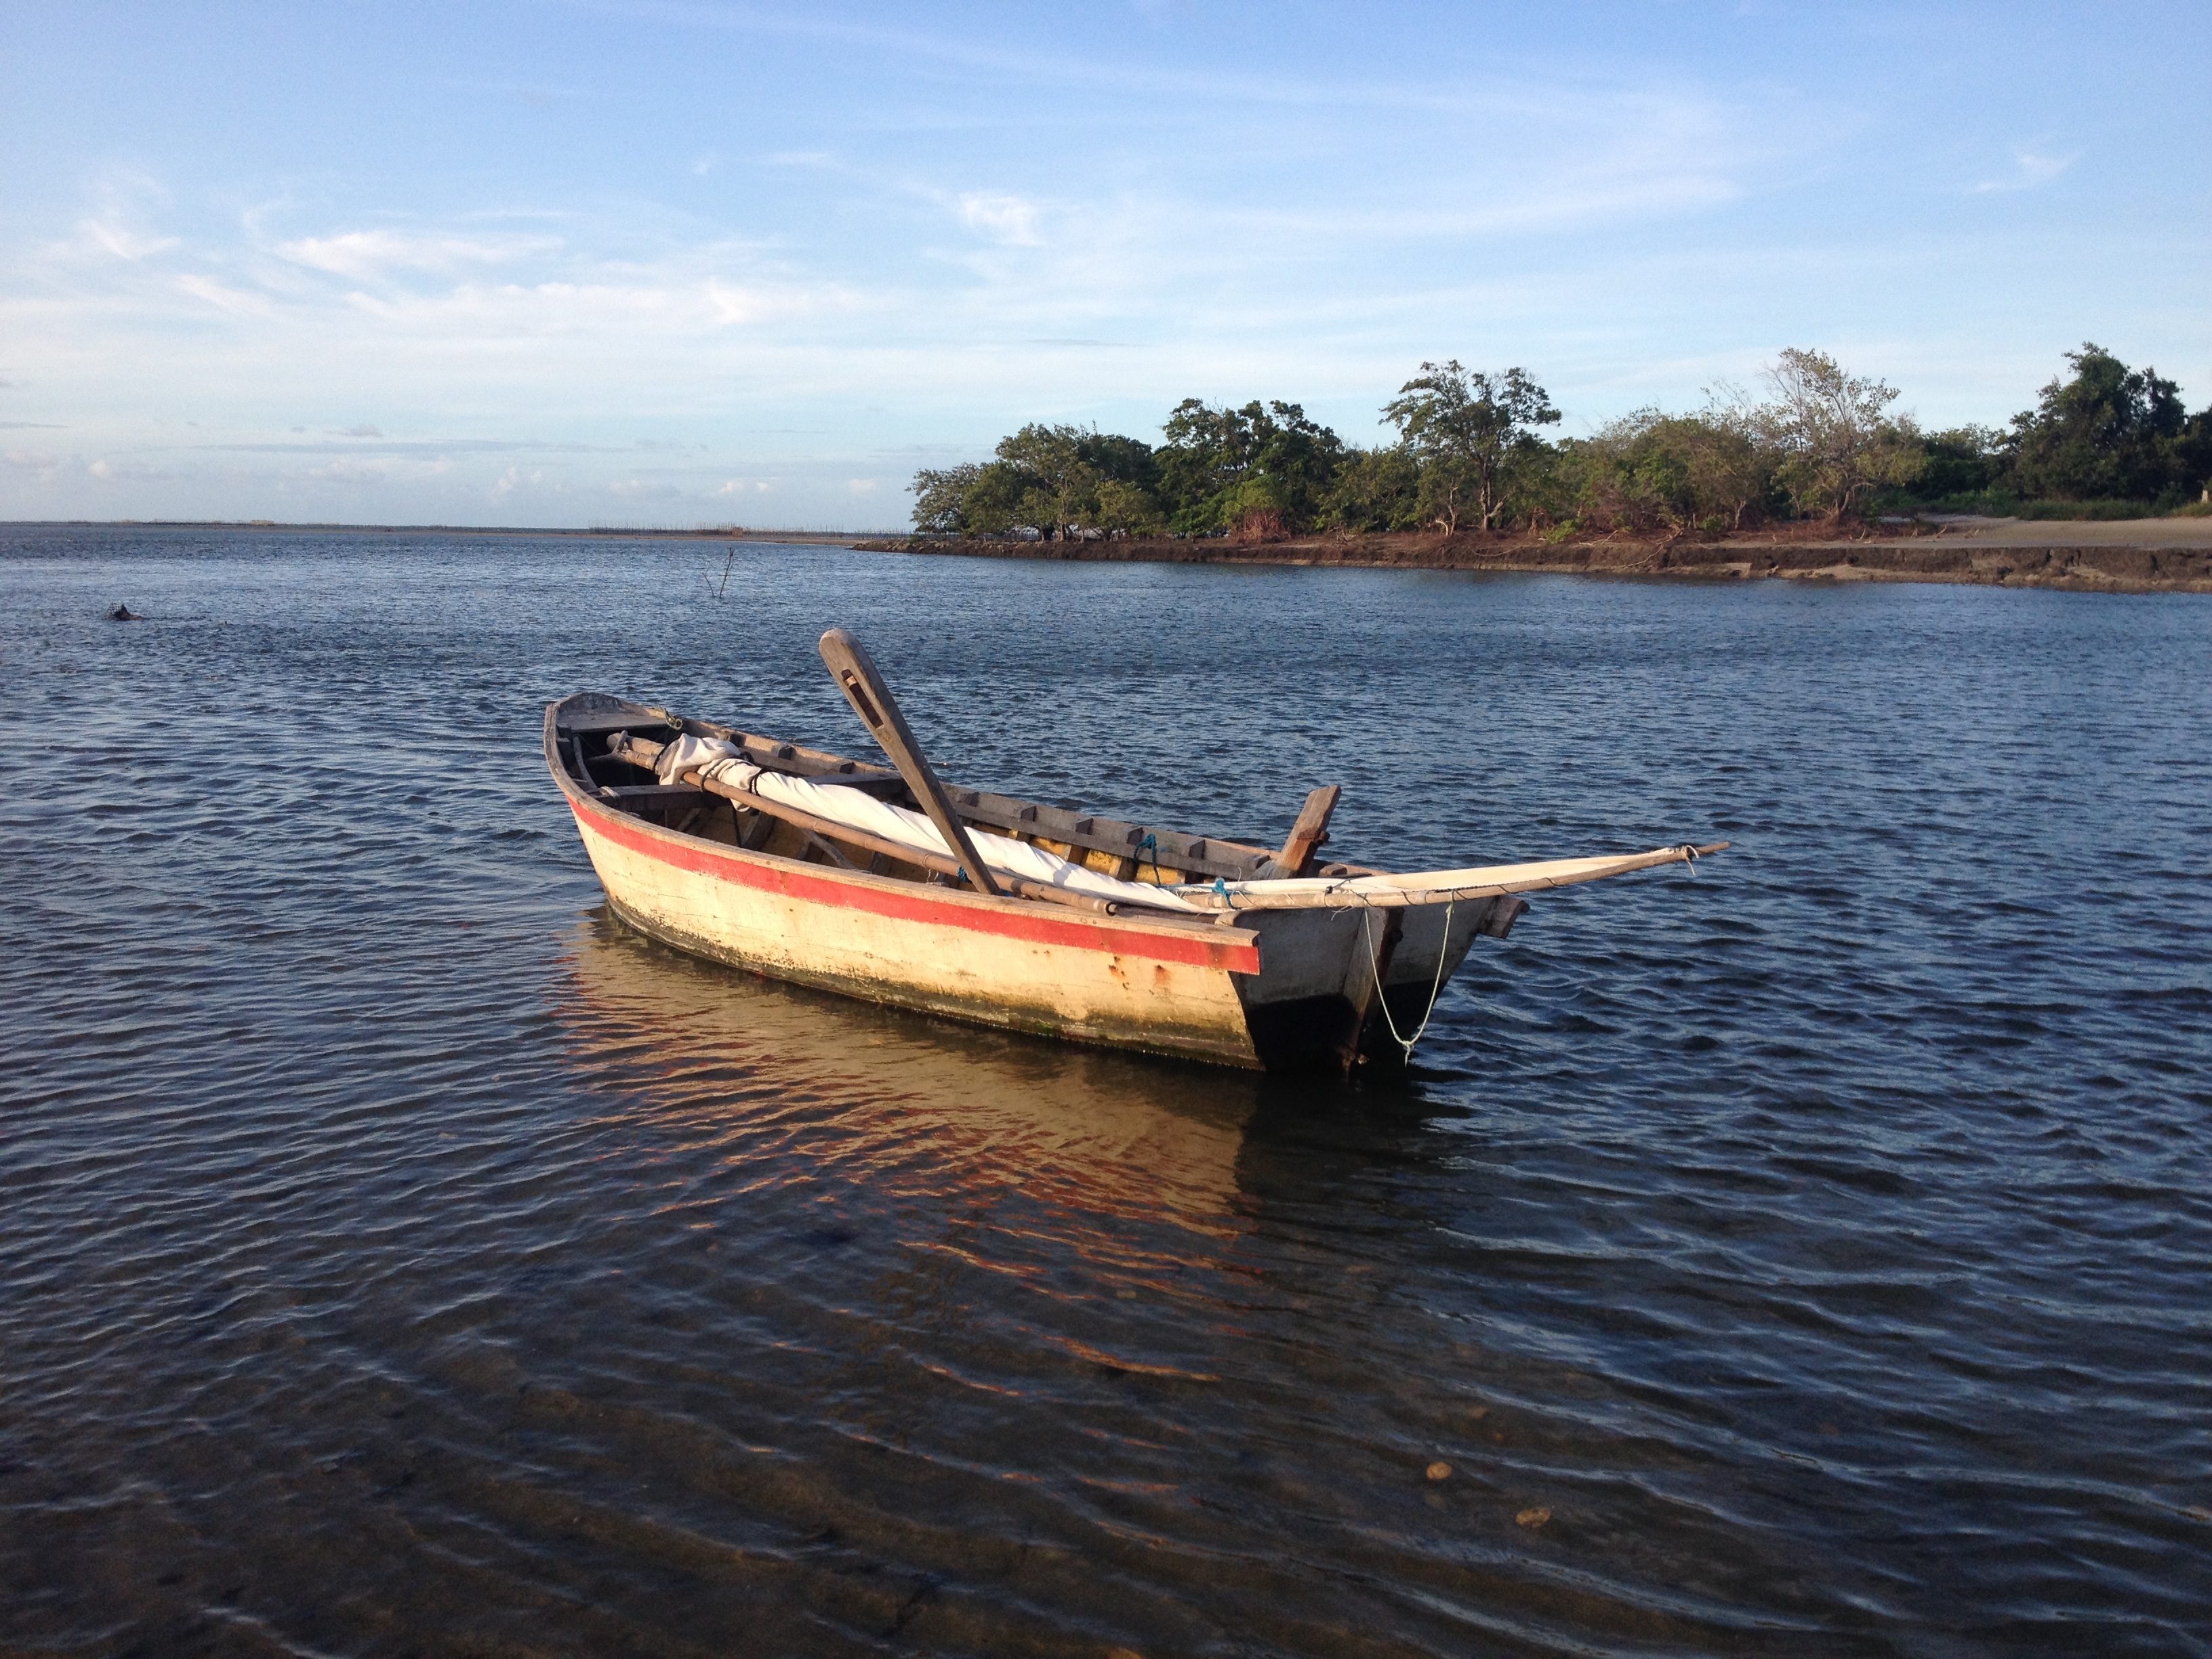
sea, boat, lake, canoe, vehicle, bay, boating, rio, watercraft, rowing, fishing vessel, wooden boat, cockboat, watercraft rowing